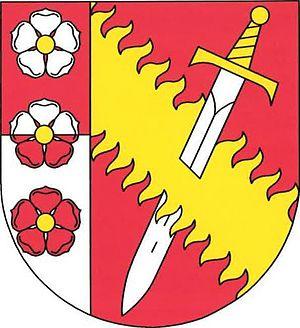
Semněvice est une commune du district de Domažlice, dans la région de Plzeň, en République tchèque. Sa population s'élevait à 212 habitants en 2017.